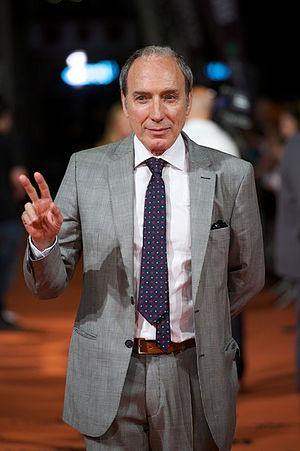
Eusebio Poncela, né à Madrid le 15 septembre 1947, est un acteur espagnol.